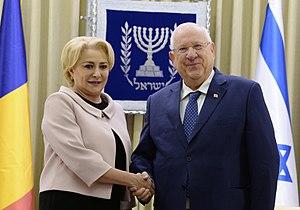
Vasilica-Viorica Dăncilă, née Nica le 16 décembre 1963 à Roșiorii de Vede, est une femme d'État roumaine. Membre du Parti social-démocrate, elle est Première ministre de Roumanie du 29 janvier 2018 au 4 novembre 2019.